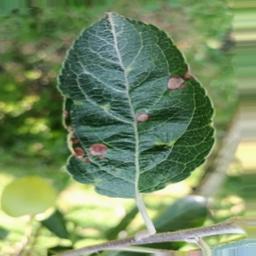
Label: Alternaria